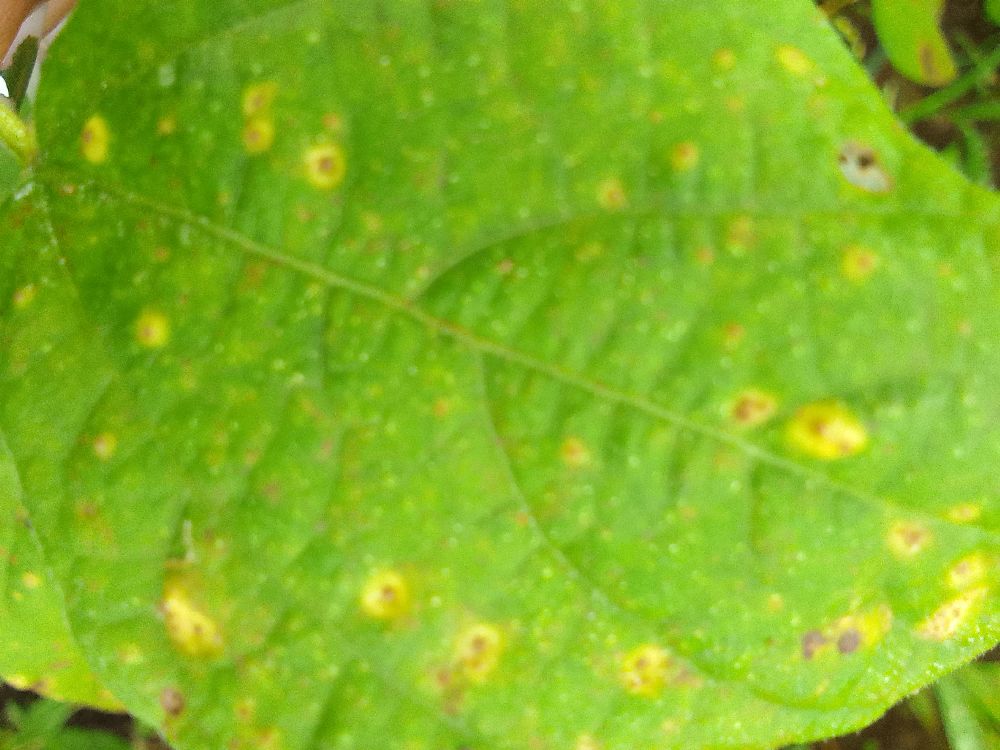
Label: rust